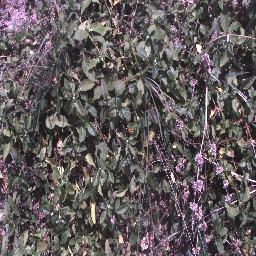
Label: negative